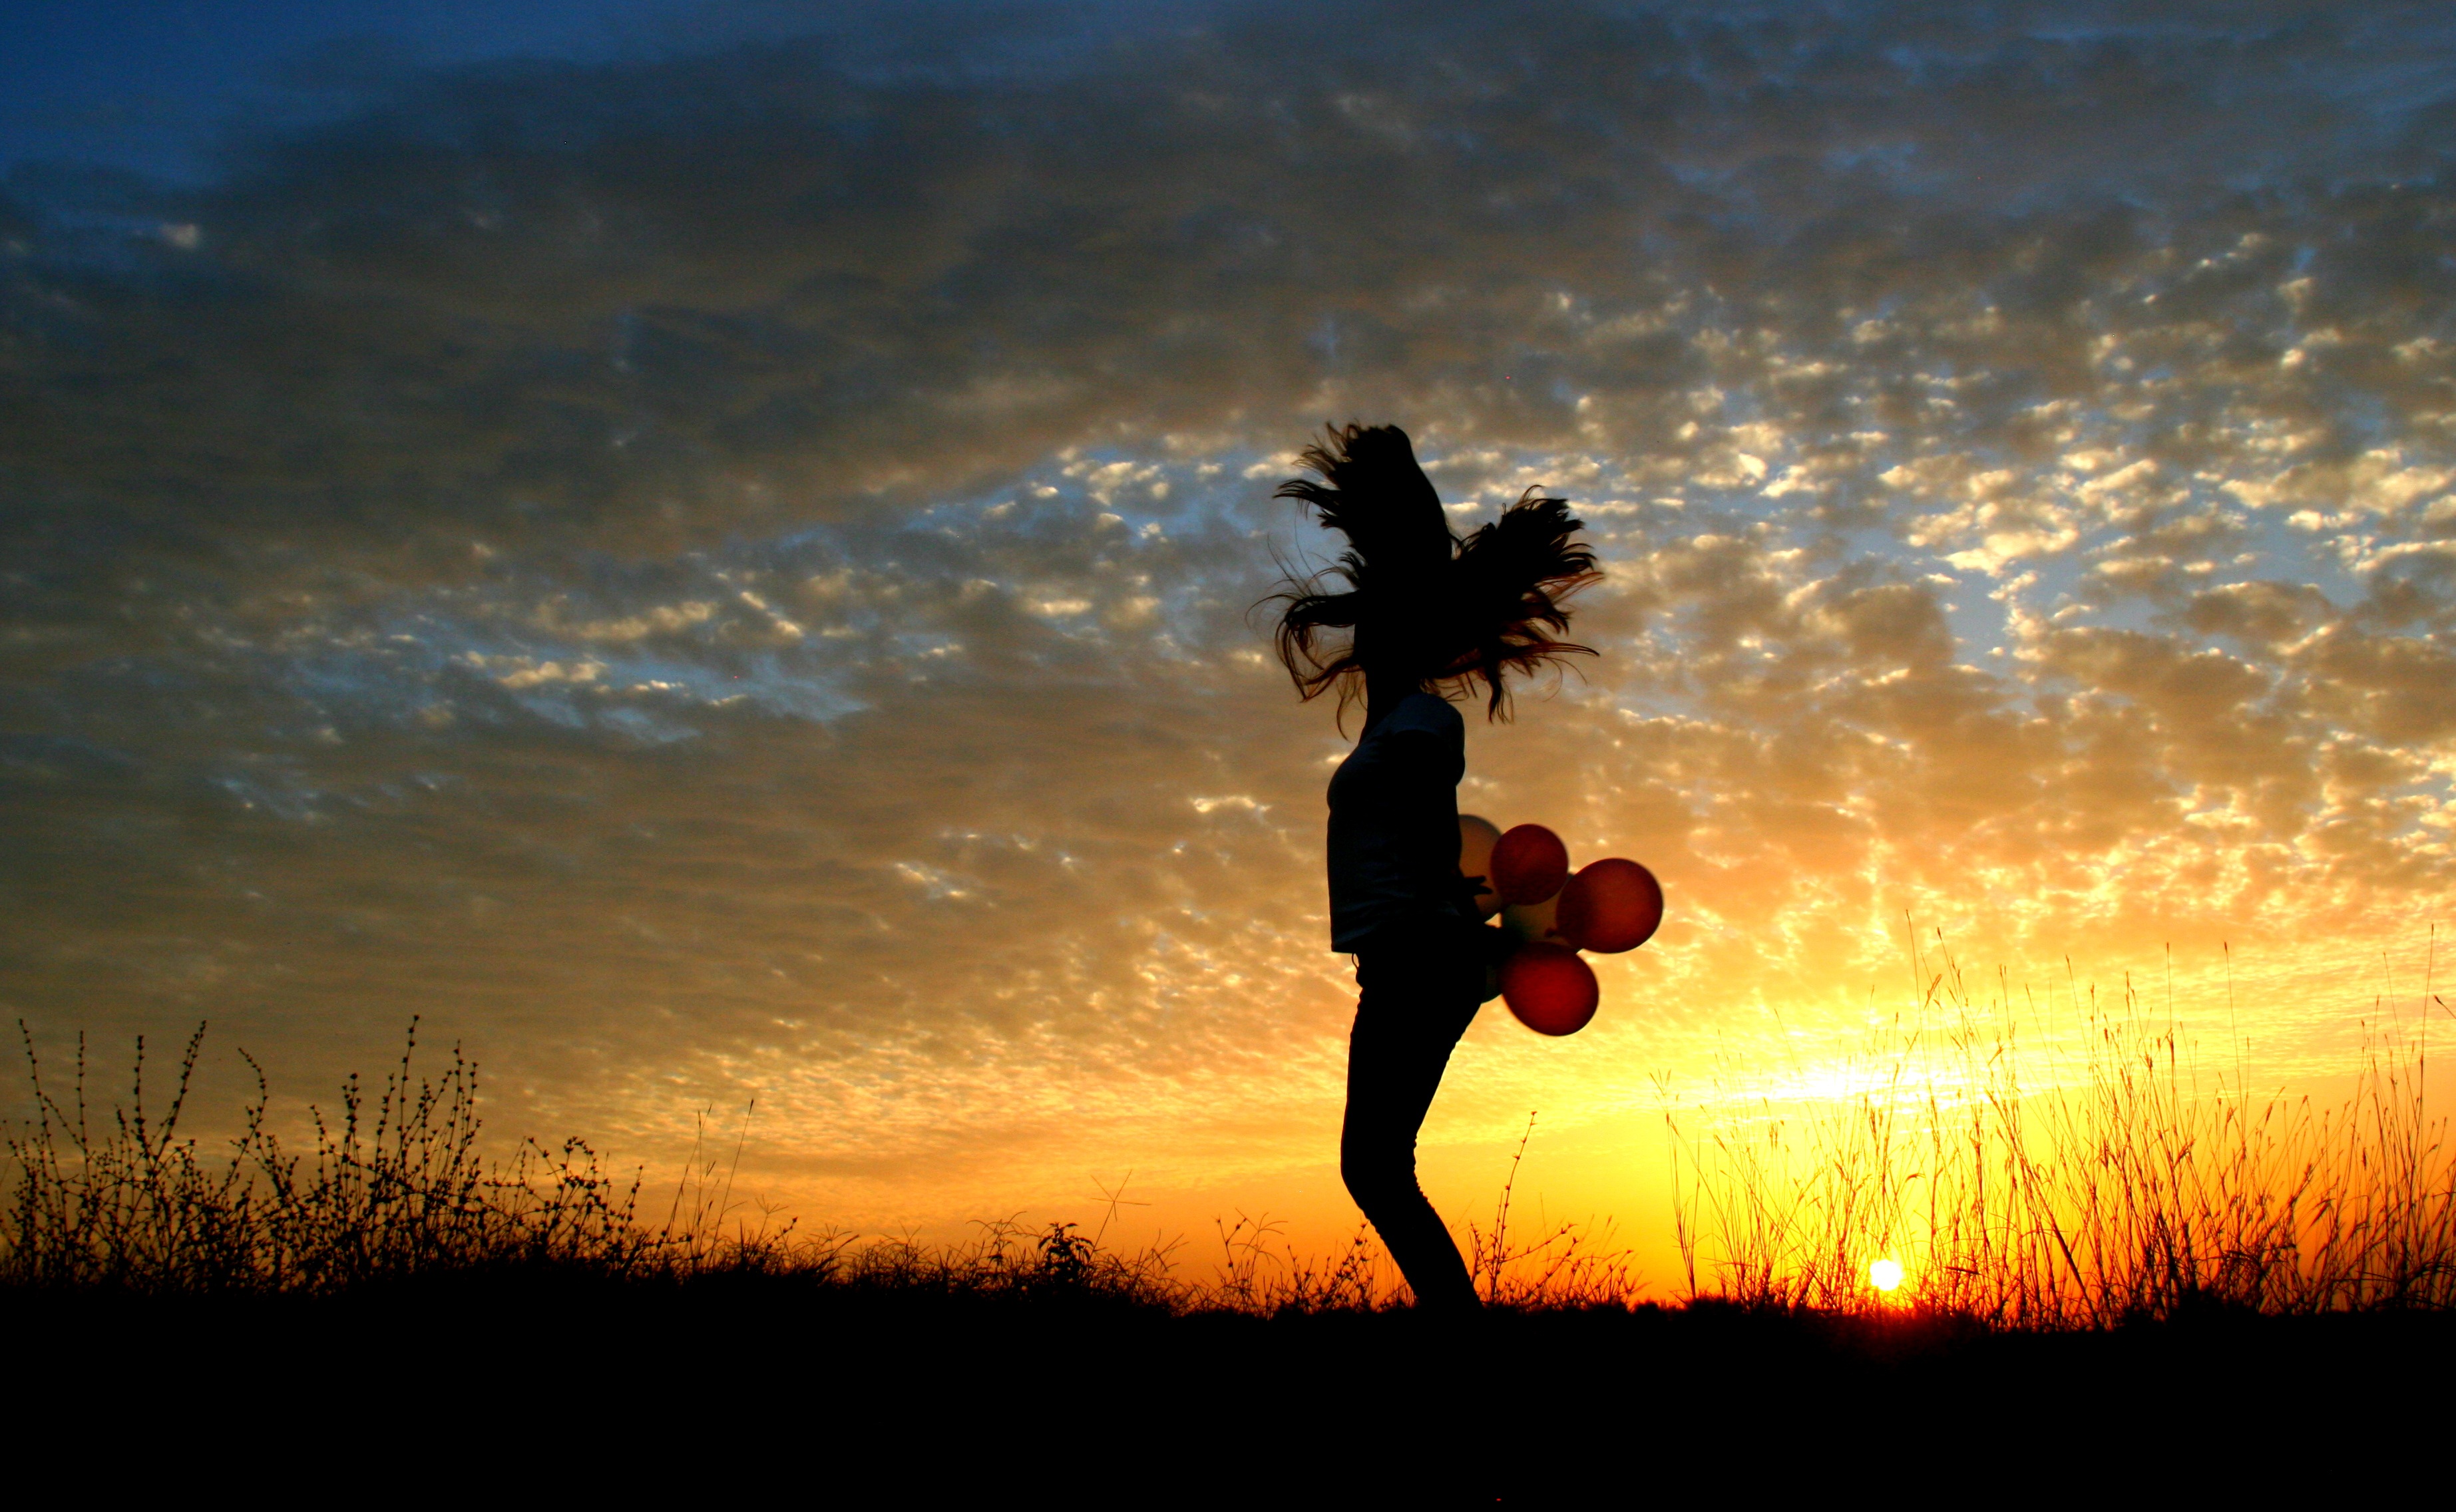
horizon, silhouette, cloud, sky, girl, sun, sunrise, sunset, sunlight, morning, dawn, dusk, evening, red, shadow, balloons, sky clouds, bounce